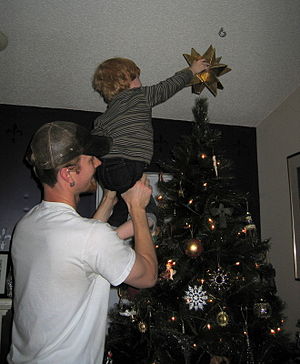
Juletræsstjerne
Et barn afslutter juletræspyntningen med at sætte stjerne på toppen.
Juletræsstjerne eller topstjerne er en stjerne til af pynte juletræets top med. Den er ofte lavet i metal, men kan også være lavet i andre materialer.